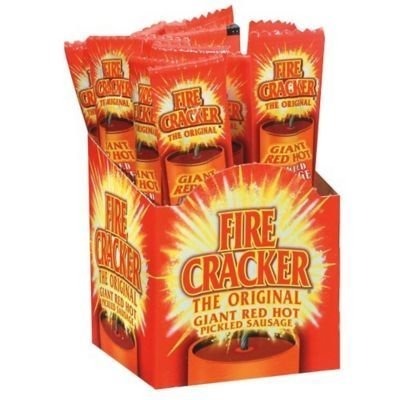
Item Name: Fire Cracker The Original Giant Red Hot Pickled Sausage, 1.7 oz, 15ct
Value: 25.5
Unit: Ounce

Price: 1.68